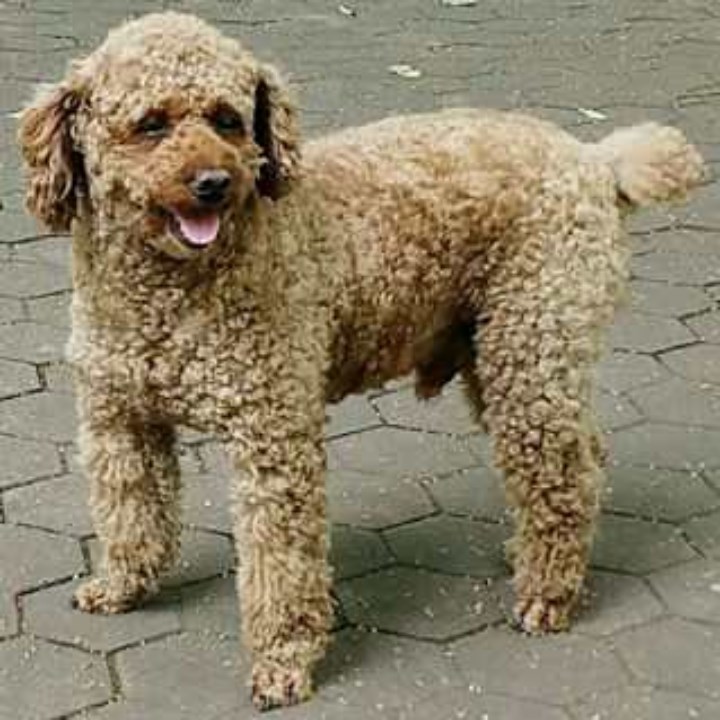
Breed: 7449-n000128-teddy